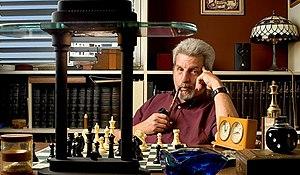
Yakir Aharonov, né le 28 août 1932, est un physicien israélien spécialisé en mécanique quantique.